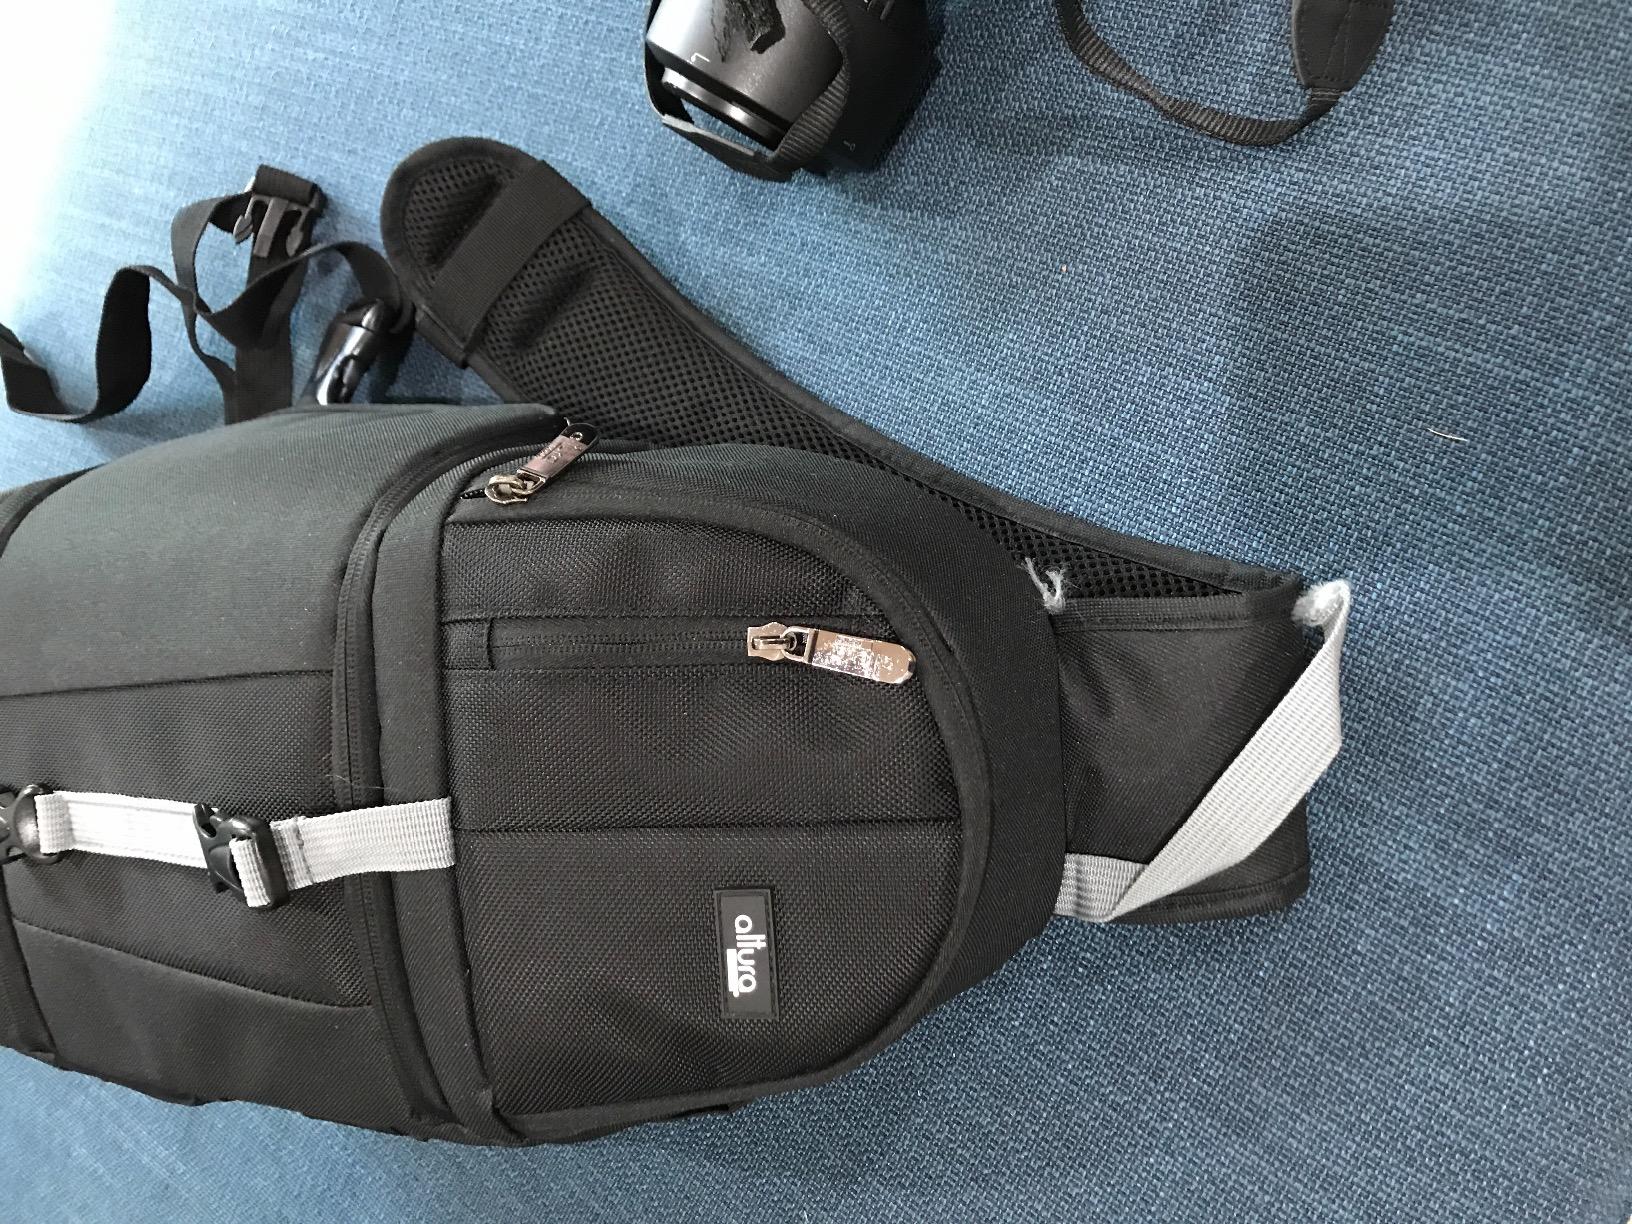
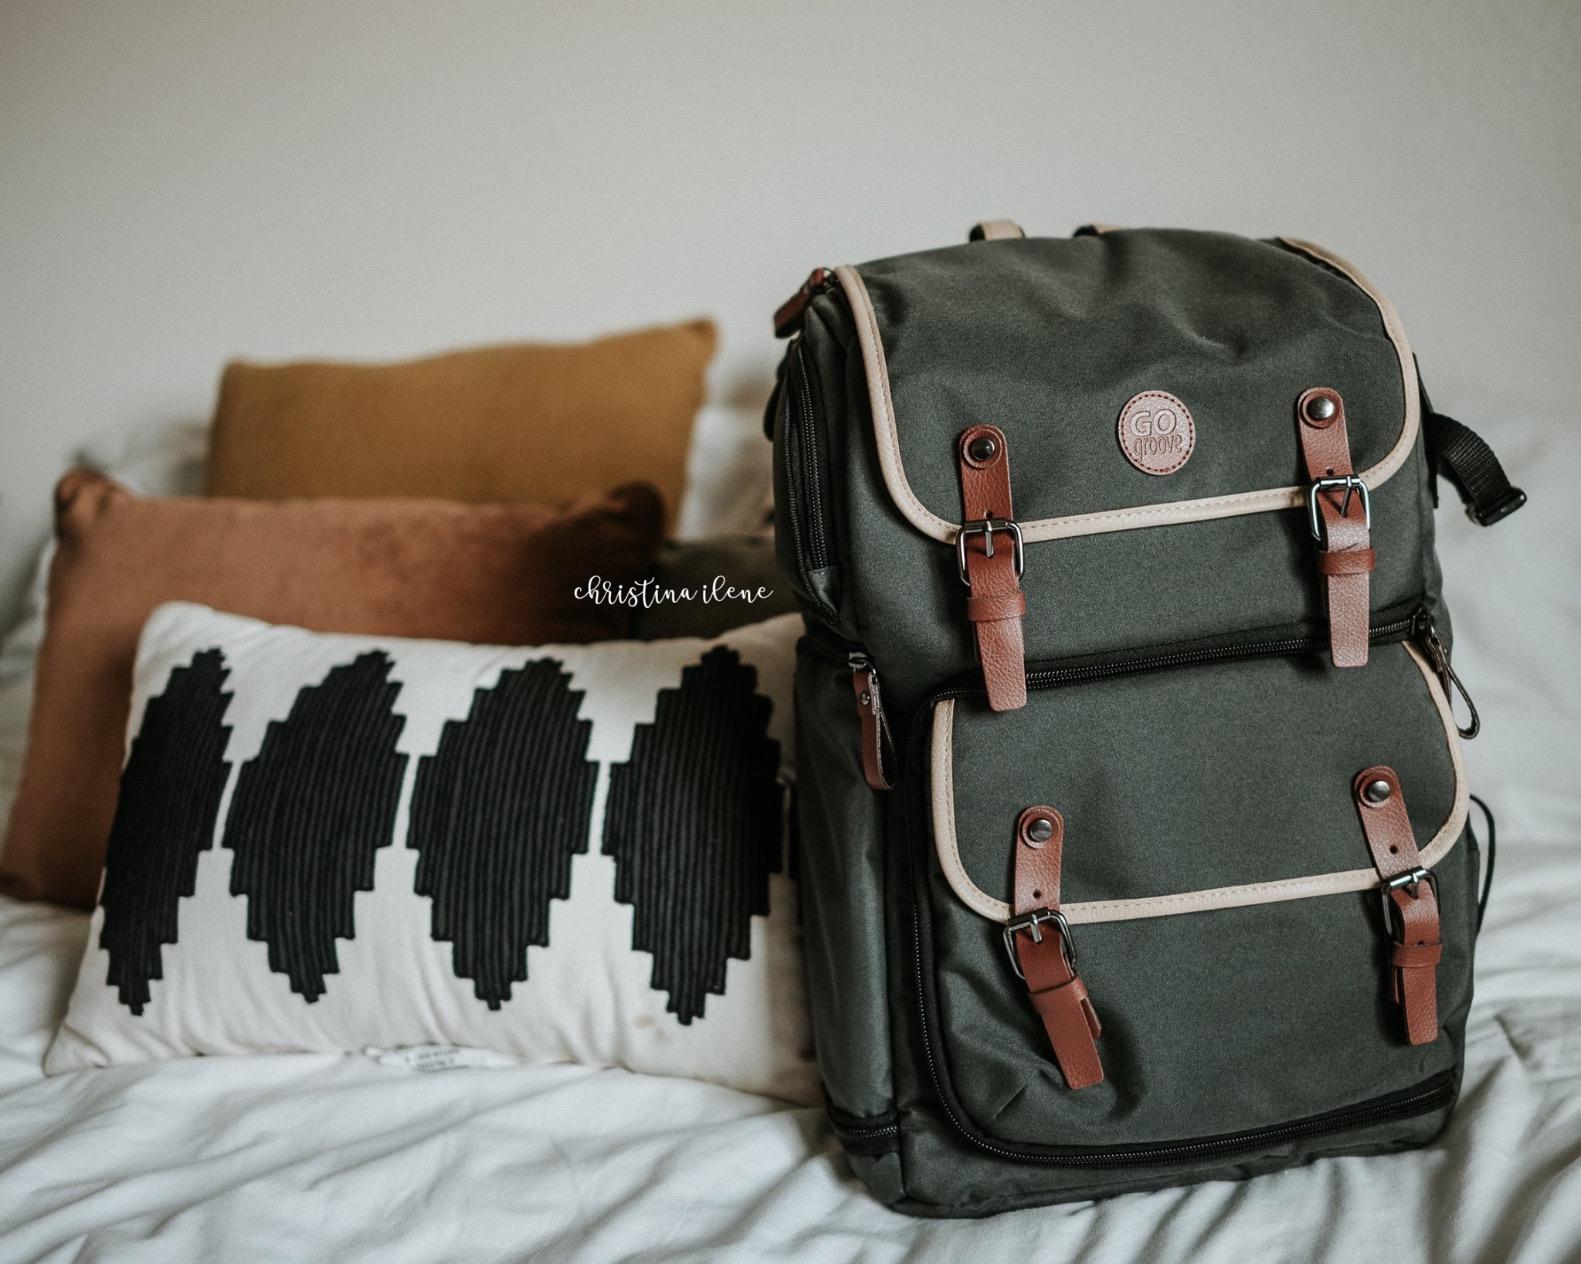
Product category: bag
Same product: no